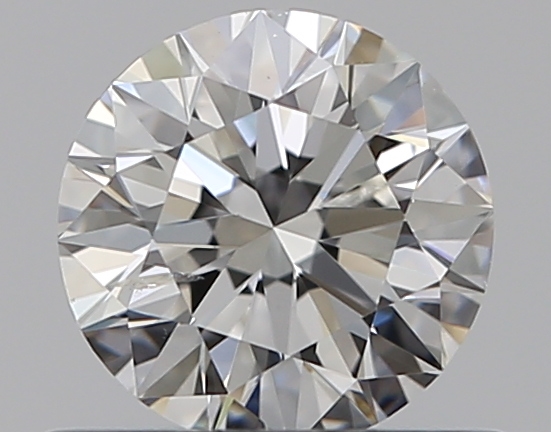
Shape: round
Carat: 0.5
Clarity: SI2
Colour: G
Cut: EX
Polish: EX
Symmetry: EX
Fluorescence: N
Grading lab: GIA
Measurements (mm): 5.08 x 5.1 x 3.15